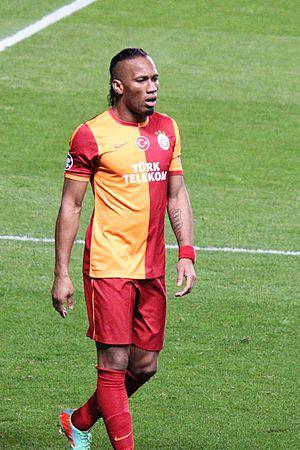
Didier Drogba, né le 11 mars 1978 à Abidjan, est un footballeur international ivoirien qui évoluait au poste d'attaquant.